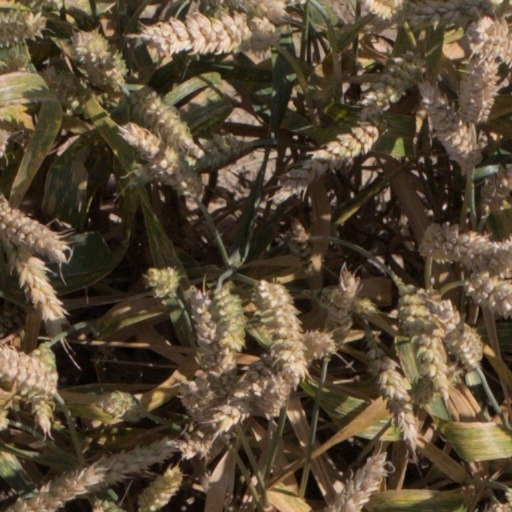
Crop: wheat